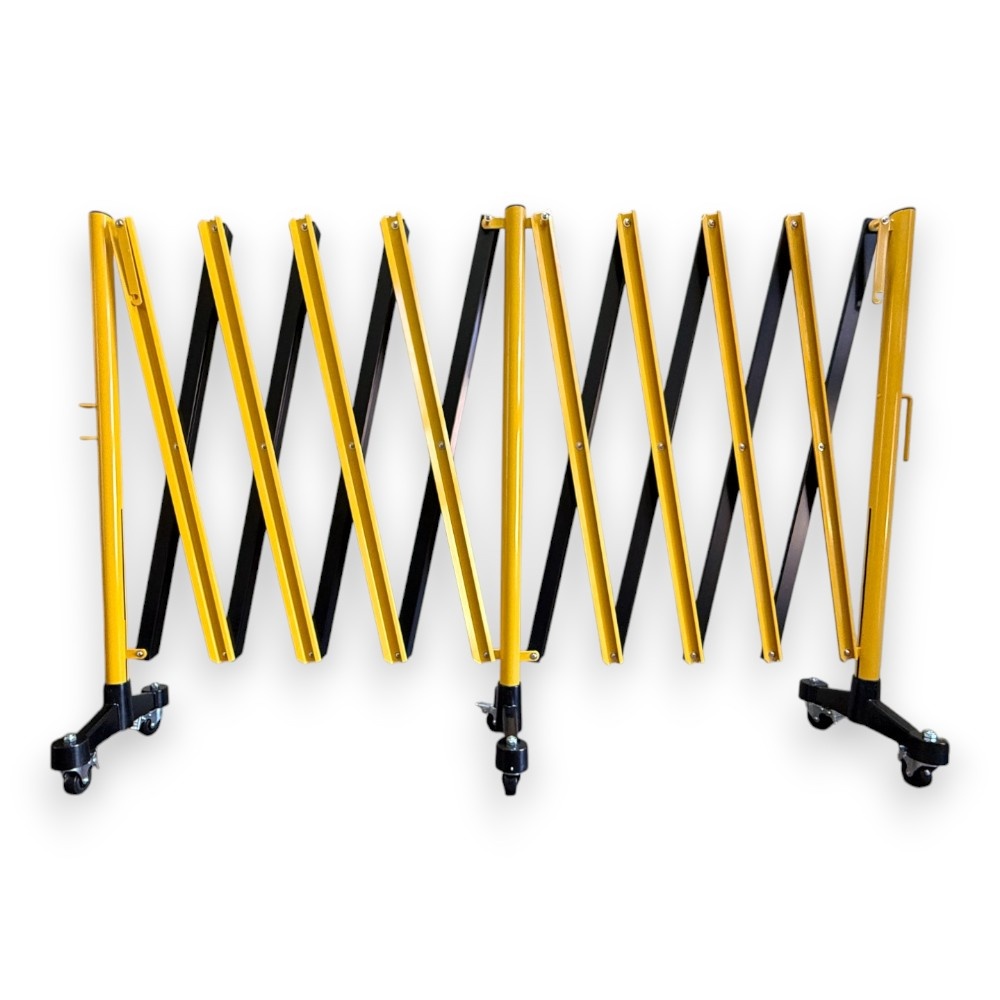
5m Expandable Safety Barrier – Black & Yellow, Indoor & Outdoor Use
This Expandable Safety Barrier offers a reliable and versatile solution for managing access and ensuring safety in any environment. Its high-visibility black-and-yellow design, combined with durable steel construction, ensures exceptional stability and longevity. The retractable design seamlessly expands up to 5 meters , providing unmatched flexibility to adapt to larger spaces. Compact, portable, and easy to set up, this barrier is ideal for warehouses, construction sites, public events, and other high-traffic or restricted areas. Built for both indoor and outdoor use, this professional-grade barrier delivers practicality and peace of mind, making it an indispensable tool for maintaining safety and order. Specifications Material : Heavy-duty Steel for long-term durability Dimension : 520L x 350W x 1030H mm (Expands up to 5 meters) Weight : 25kg for enhanced stability and portability Feature : Retractable design for adjustable length and ease of use Color : High-visibility Black and Yellow Application : Suitable for Indoor & Outdoor use
Brand: SAFETY ELITE
Category: Hardware > Fencing & Barriers > Safety & Crowd Control Barriers > Articulating Panels